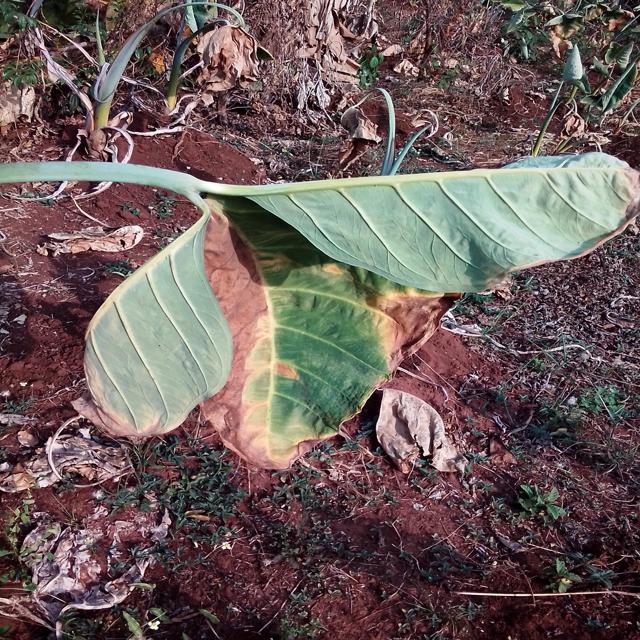
Label: Mid_Blight